Bhooloka Rambai

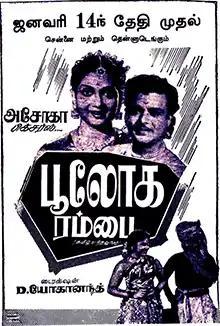
Theatrical release poster

Bhooloka Rambai is a 1958 Indian Tamil-language film, directed by D. Yoganand and produced by Ashoka Pictures. The film stars Gemini Ganesan and Anjali Devi, with P. S. Veerappa, M. N. Nambiar, Rajasulochana, K. A. Thangavelu and A. Karunanidhi in supporting roles. It was released on 14 January 1958.